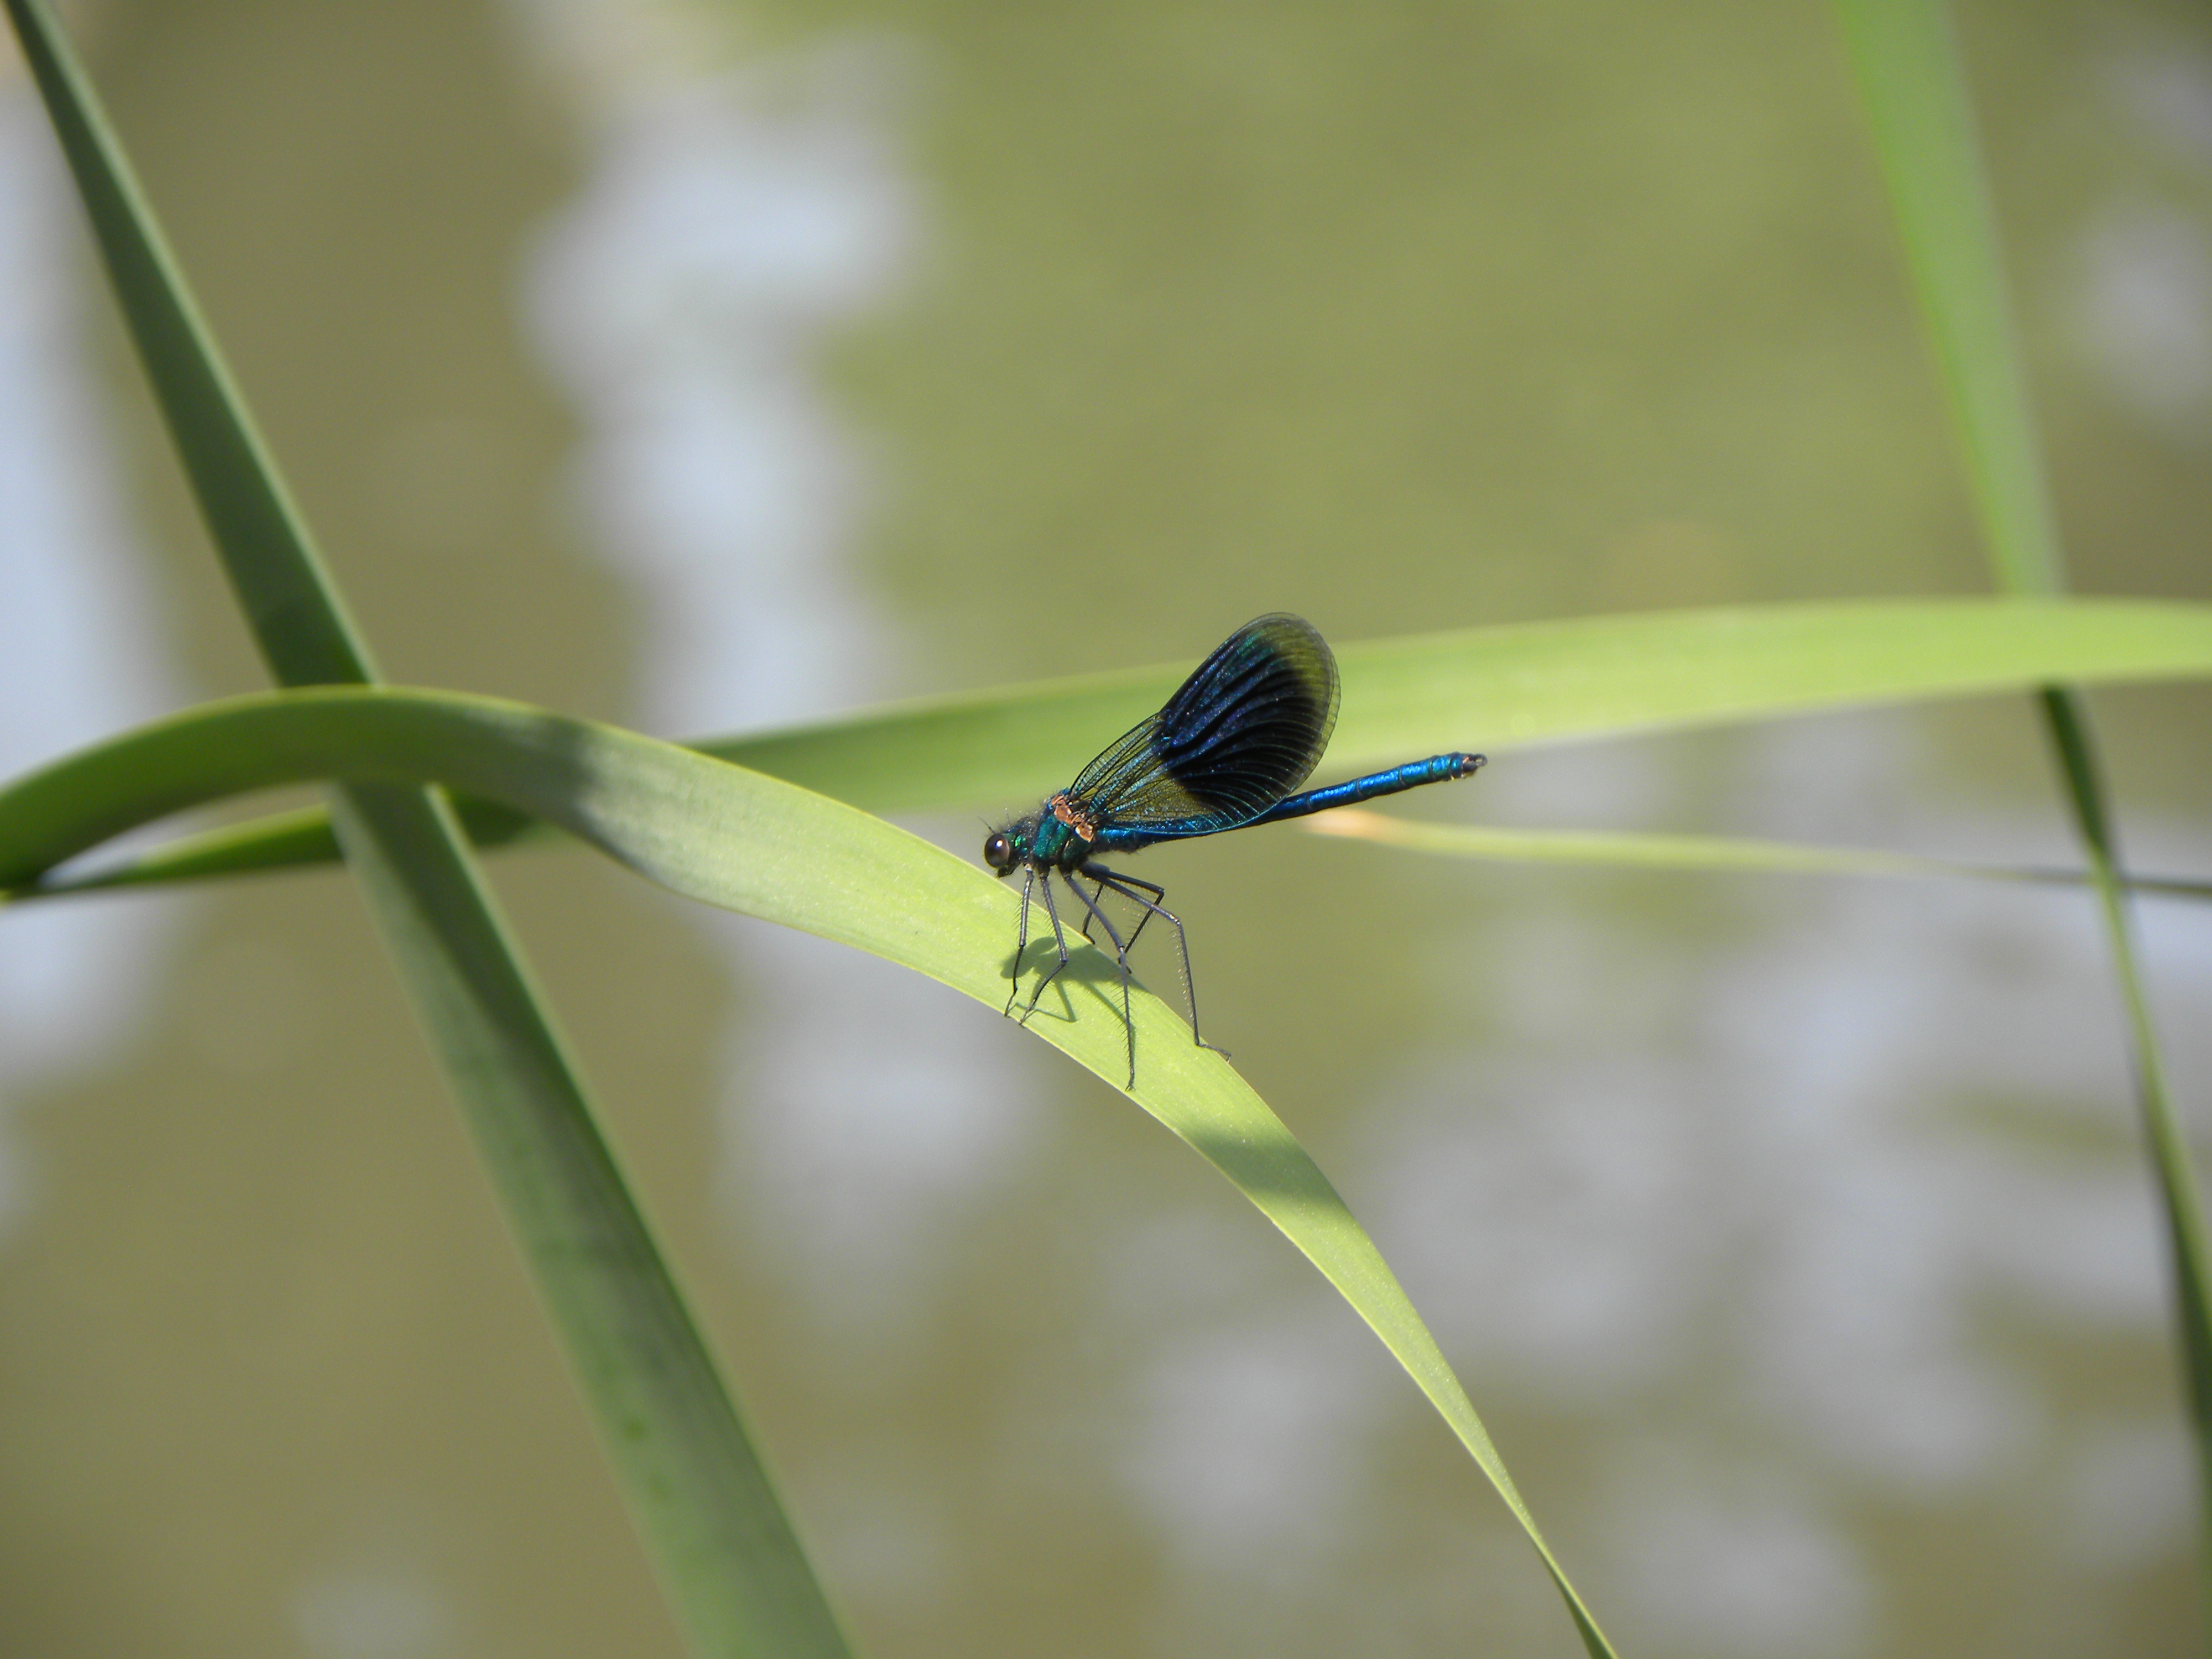
nature, grass, branch, wing, photography, leaf, flower, summer, pond, green, insect, macro, bug, blue, yellow, flora, fauna, invertebrate, close up, dragonfly, damselfly, macro photography, plant stem, dragonflies and damseflies